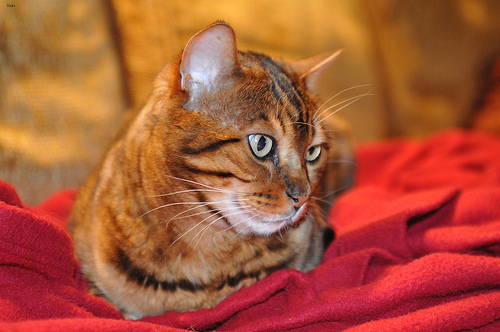
Animal: cat
Breed: bengal